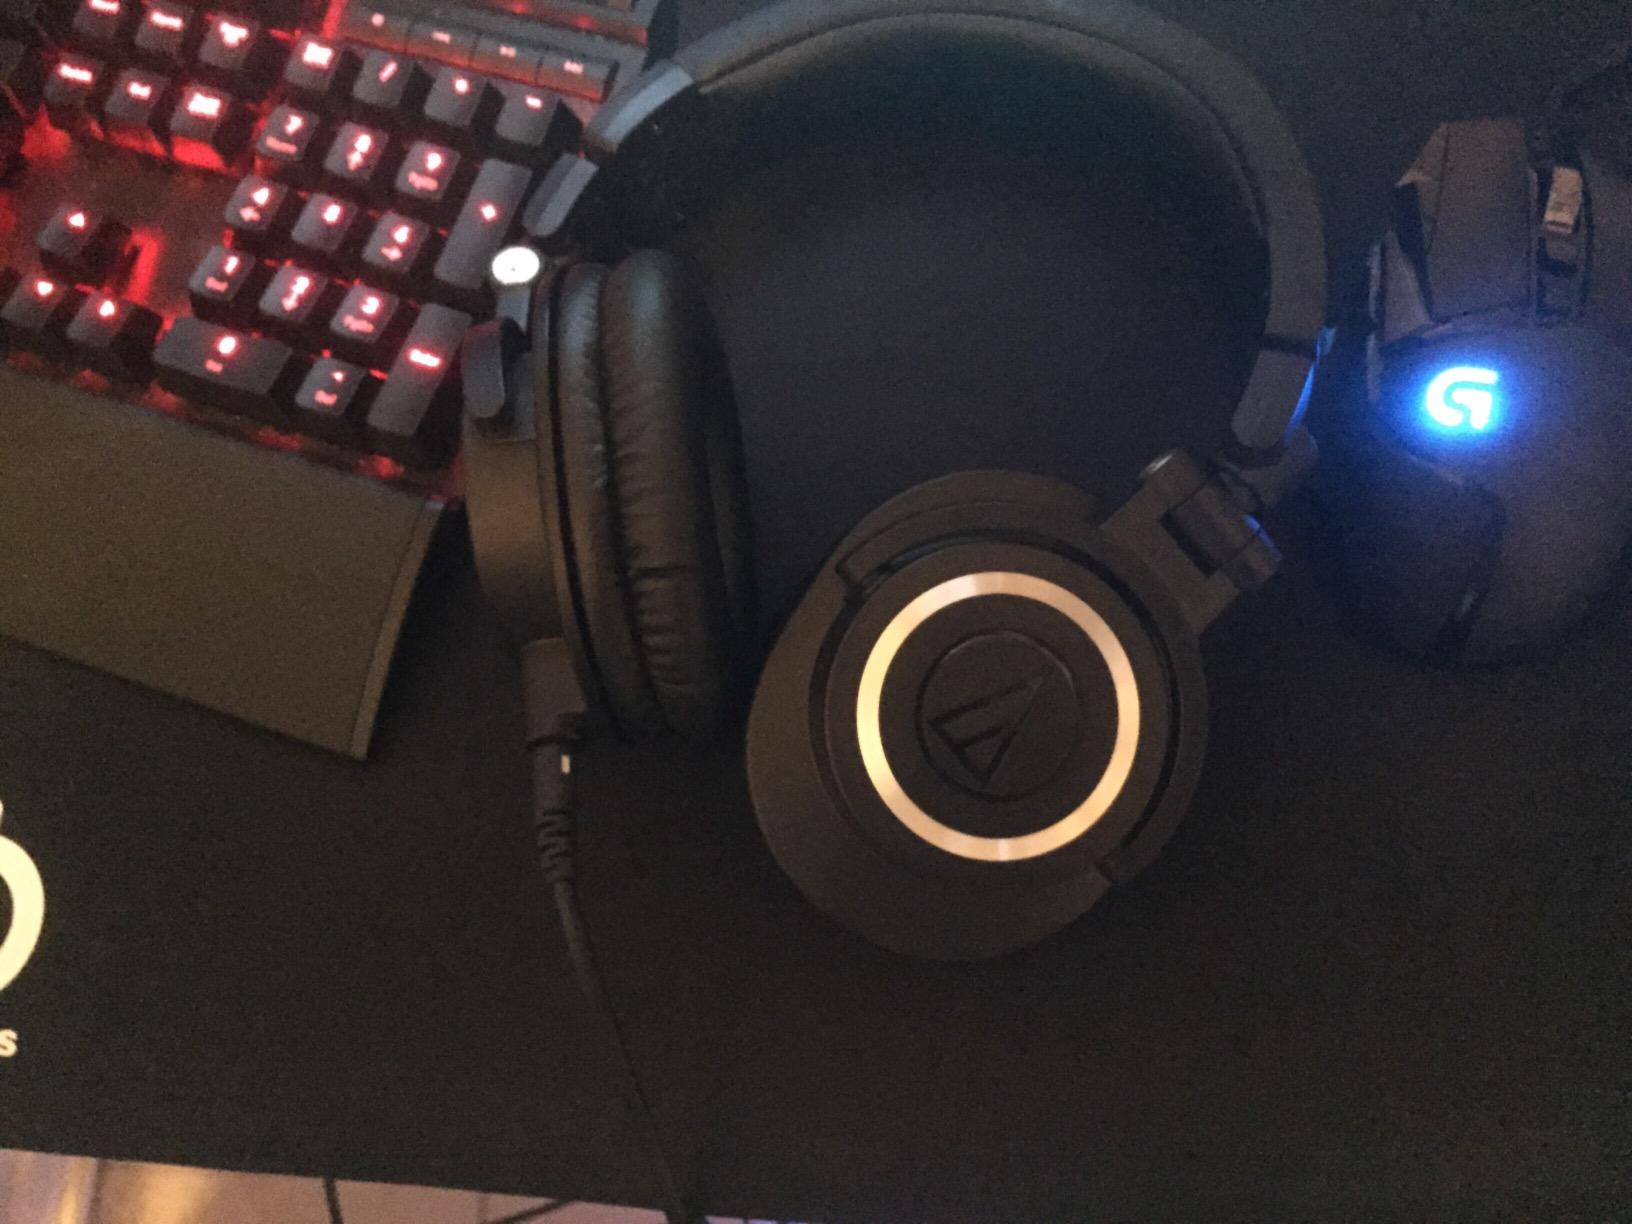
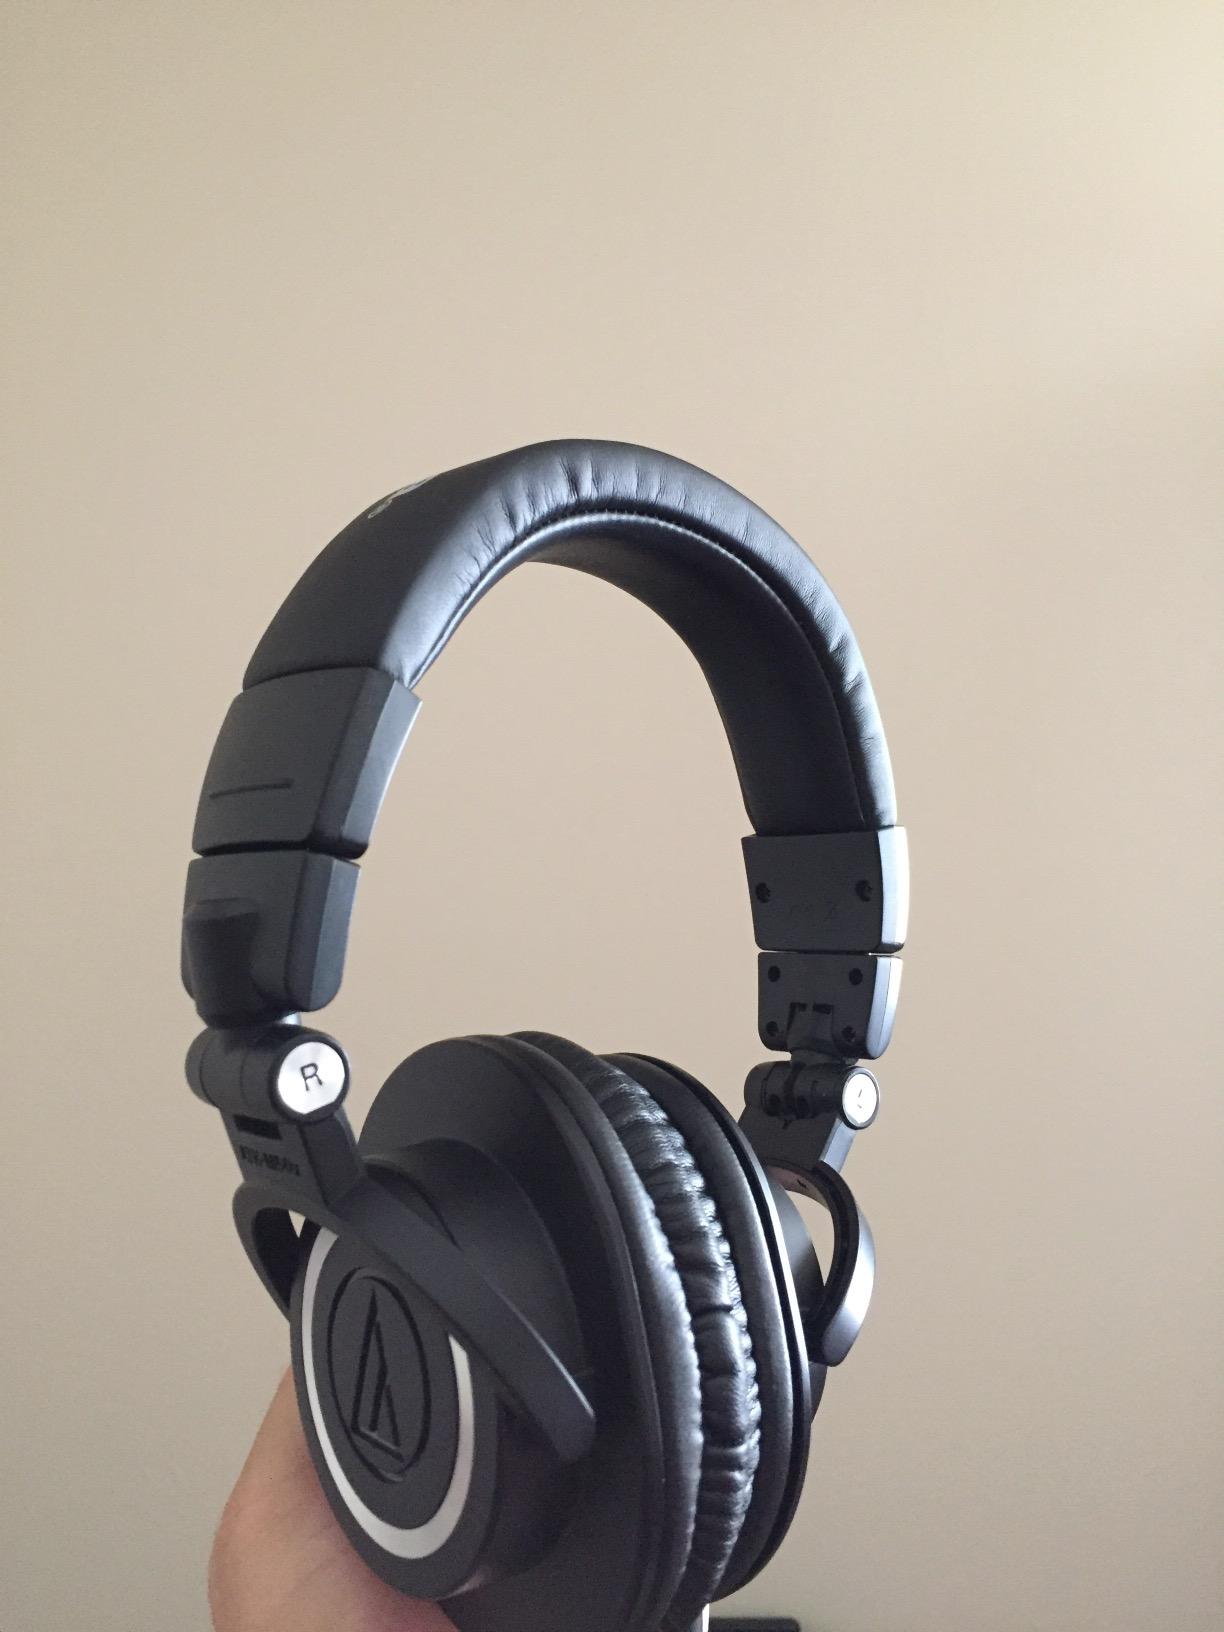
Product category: headphones
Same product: yes